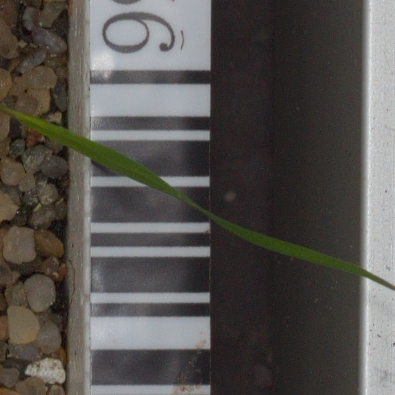
Label: loose_silkybent